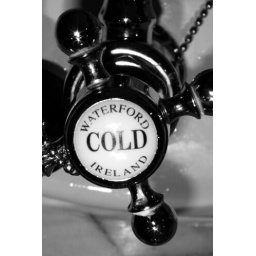
Waterford Cold. The cold water faucet in my hotel room in Waterford, Ireland. Black and white photography by Donna Corless.